Yasmine Lafitte

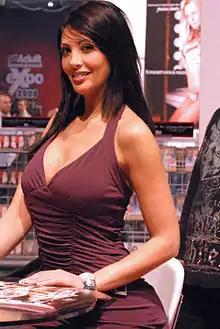
Lafitte at 2009 AVN Adult Entertainment Expo

Yasmine Lafitte (Arabic: ياسمين لافيت) is a French-Moroccan former pornographic actress who performed under the mononym Yasmine.